The Female Highwayman

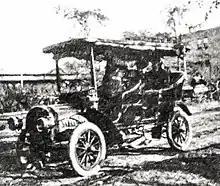
Still of the car highjacked by the female bandit

According to descriptions of the film's storyline in 1906 and 1907 publications, the Selig release portrayed four crimes of a young woman in a big city. The first scenes depicted her "daring" and "carefully mapped out robbery" of guests at a posh party, including taking jewelry and cash from her own friends. Profiles of the film also describe how her next target was a jewelry store, where she employed a more subtle means of theft. While inspecting a tray of diamonds with the store's clerk, she slips a large gem out of the tray and embeds it in a wad of chewing gum she took out of her mouth. She then sticks the diamond under the ledge of the sales counter. As she departs the store, the clerk notices the jewel was missing, so he stops her and calls in a police officer, who searches the thief. No gem is found, so the clever thief is allowed to leave. Later, dressed as a man, she returns to the store pretending to be a customer interested in buying a new pocket watch. While casually inspecting merchandise, she retrieves the diamond from beneath the counter's edge.